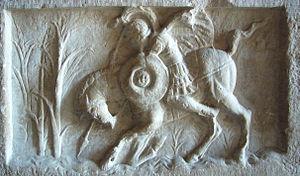
Rome, Tabularium
L'armée des origines de la Ville à la fin de la République romaine permet à Rome d'imposer sa suprématie sur les villes et les peuples voisins du Latium aux Vᵉ et IVᵉ siècles av. J.-C., puis de se lancer dans la conquête de l'Italie aux IVᵉ et IIIᵉ siècles av. J.-C. et enfin de la Méditerranée du IIIᵉ au Iᵉʳ siècle av. J.-C. avant de jouer un rôle dans les guerres civiles républicaines.
Le Lacus Curtius est un espace sacré situé à peu près au milieu du vieux Forum Romanum.
Mettius Curtius ou Mevius Curtius, ou encore Metius Curtius est un personnage semi-légendaire dans les débuts de l'histoire de Rome, commandant sabin à la suite de Titus Tatius.
L'armée romaine est l'armée de la Rome antique. Elle permet aux Romains de dominer la Méditerranée du IIᵉ siècle av. J.-C. au Vᵉ siècle.